Answer in natural language. How many Beds are visible in the scene? Choose between the following options: 1, 2, 4, 3 or 0
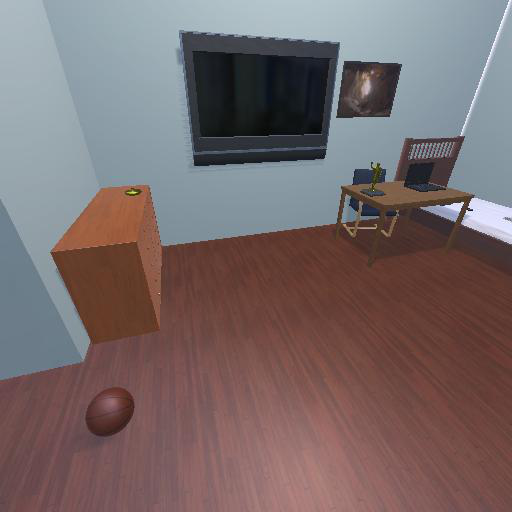
<answer>1</answer>